Custody of the Holy Land

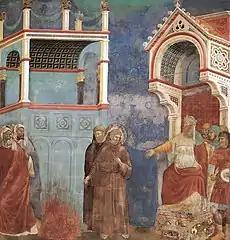
Saint Francis before Sultan Al-Kamil of Egypt, witnessing the trial by fire (wall fresco, Giotto)

In 1333, Robert d'Anjou, King of Naples, and his wife, Sancia of Majorca, bought the Cenacle from the Sultan of Egypt and gave it to the Franciscans. In 1342, Pope Clement VI, by the Papal bulls "Gratiam agimus" and "Nuper charissimae" declared the Franciscans as the official custodians of the Holy Places in the name of the Catholic Church. A portion reads: